Galen

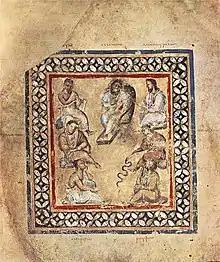
A group of physicians in an image from the Vienna Dioscurides; Galen is depicted top center.

Although the main focus of his work was on medicine, anatomy, and physiology, Galen also wrote about logic and philosophy. His writings were influenced by earlier Greek and Roman thinkers, including Plato, Aristotle, the Stoics, and the Pyrrhonists. Galen was concerned to combine philosophical thought with medical practice, as in his brief work "That the Best Physician is also a Philosopher" he took aspects from each group and combined them with his original thought. He regarded medicine as an interdisciplinary field that was best practiced by utilizing theory, observation, and experimentation in conjunction.